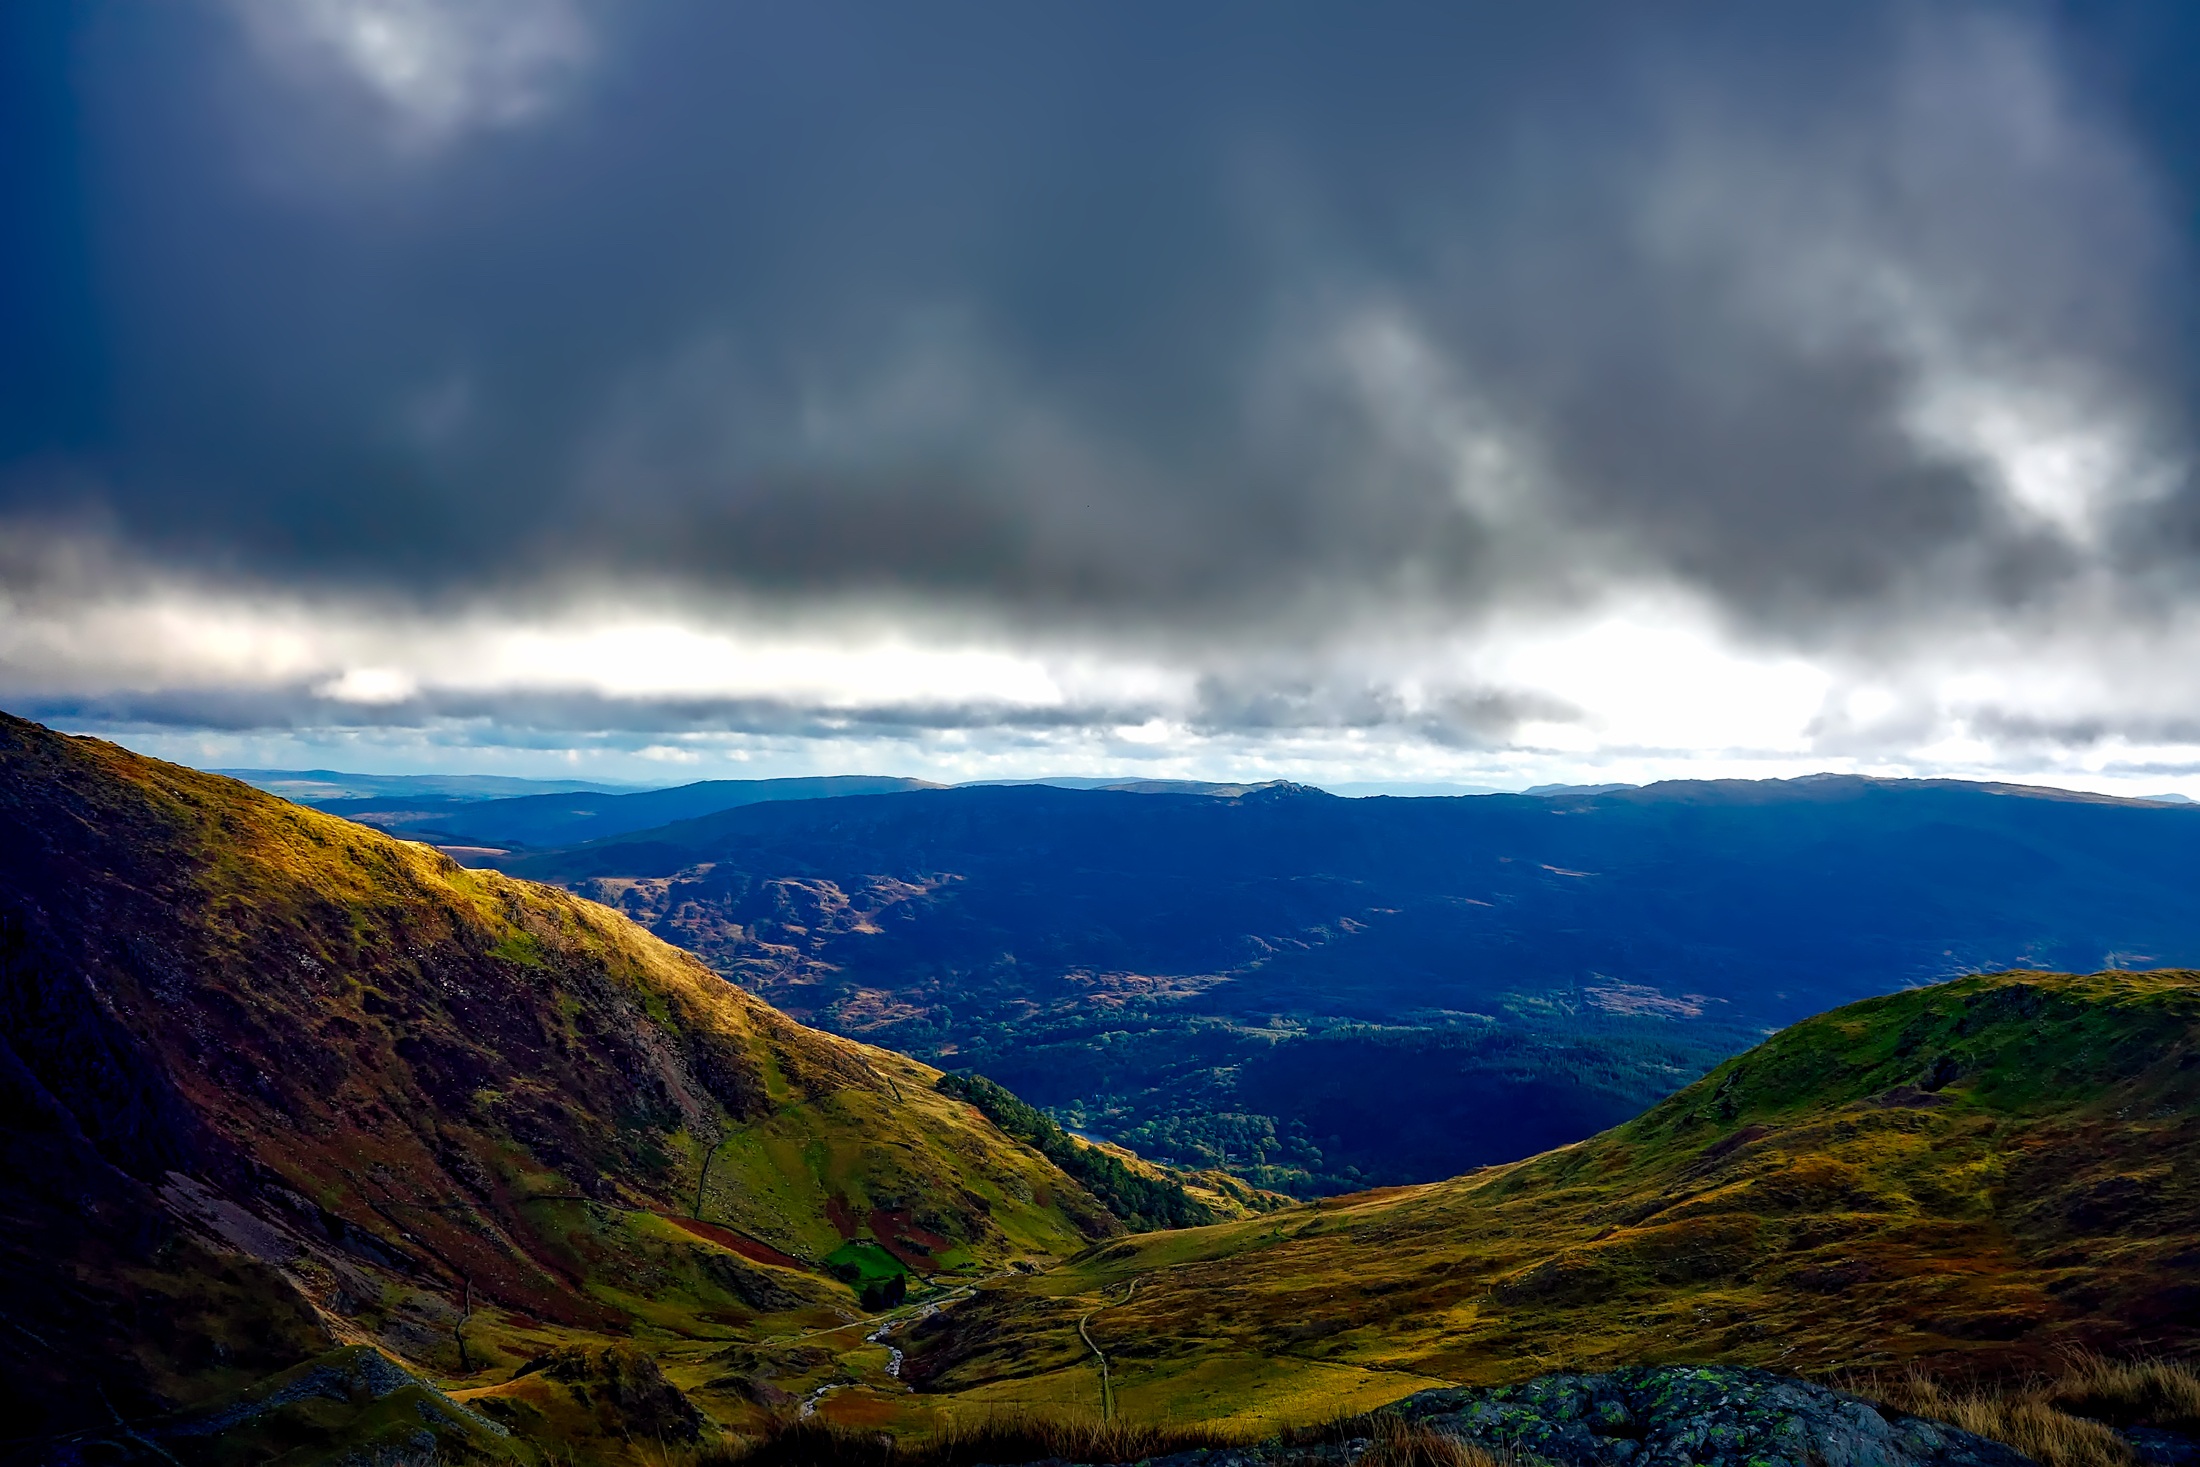
landscape, sea, nature, horizon, wilderness, mountain, cloud, sky, sunset, sunlight, morning, hill, lake, mountain range, country, rural, scenic, weather, highland, ridge, outdoors, uk, england, wales, hdr, clouds, mountains, plateau, fell, loch, great britain, landform, meteorological phenomenon, geographical feature, atmospheric phenomenon, mountainous landforms